Erasmus Corwin Gilbreath

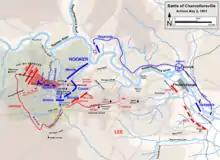
Battle Map of the Battle of Fredericksburg on May 2, 1863. Approximate position of the 20th Indiana and Erasmus Gilbreath at the end of the day shown in yellow box.

Upon Gilbreath's return to the 20th Indiana, General Joeseph Hooker had replaced General Burnside as commander of the Army of the Potomac. Hooker had devised a plan which would force Lee out of his trenches near Fredericksburg and into an open fight, where sheer force of numbers would crush Lee. Hooker attempted this by splitting his army into three parts; one part was sent as a feint towards Fredericksburg, in order to keep Lee well entrenched, which the other was sent towards Chancellorsville in order to flank Lee's trenches and force him into a pincer.